Landing at Jacquinot Bay

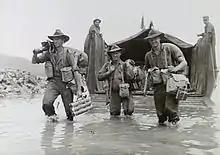
Black and white photo of three men wearing military uniforms and carrying guns and bags wading through water in front of a boat

While AIB patrols continued to report that no Japanese troops were located in the Jacquinot Bay area, the Australian command decided that the landing there would be made by a combat-ready force protected by naval vessels. This was intended both as a precaution against a sudden Japanese offensive and to provide useful experience for the units involved. The landing was designated Operation Battleaxe.